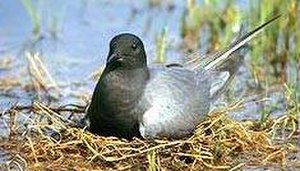
Chlidonias
Sortterne, Chlidonias niger
Chlidonias er en slægt af fugle i familien mågefugle, der består af fire arter. De lever på alle kontinenter på nær Antarktis.